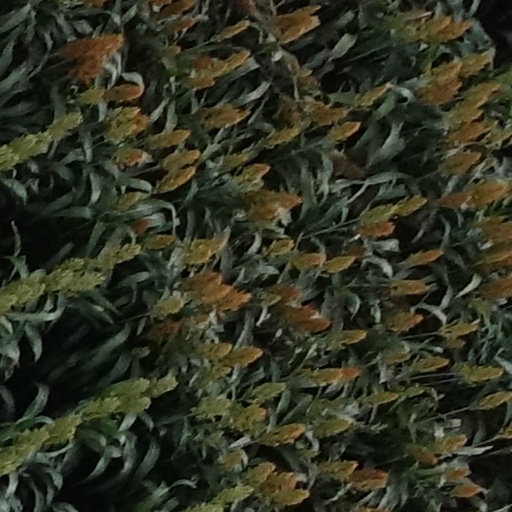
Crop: sorghum